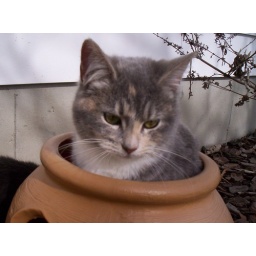
Sophie in the flower pot